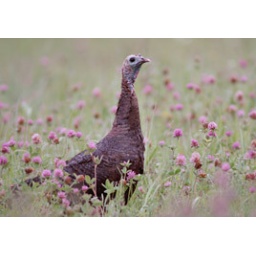
A rainy morning was no deterrent for this hen, as she searched for insects in this field of red clover.